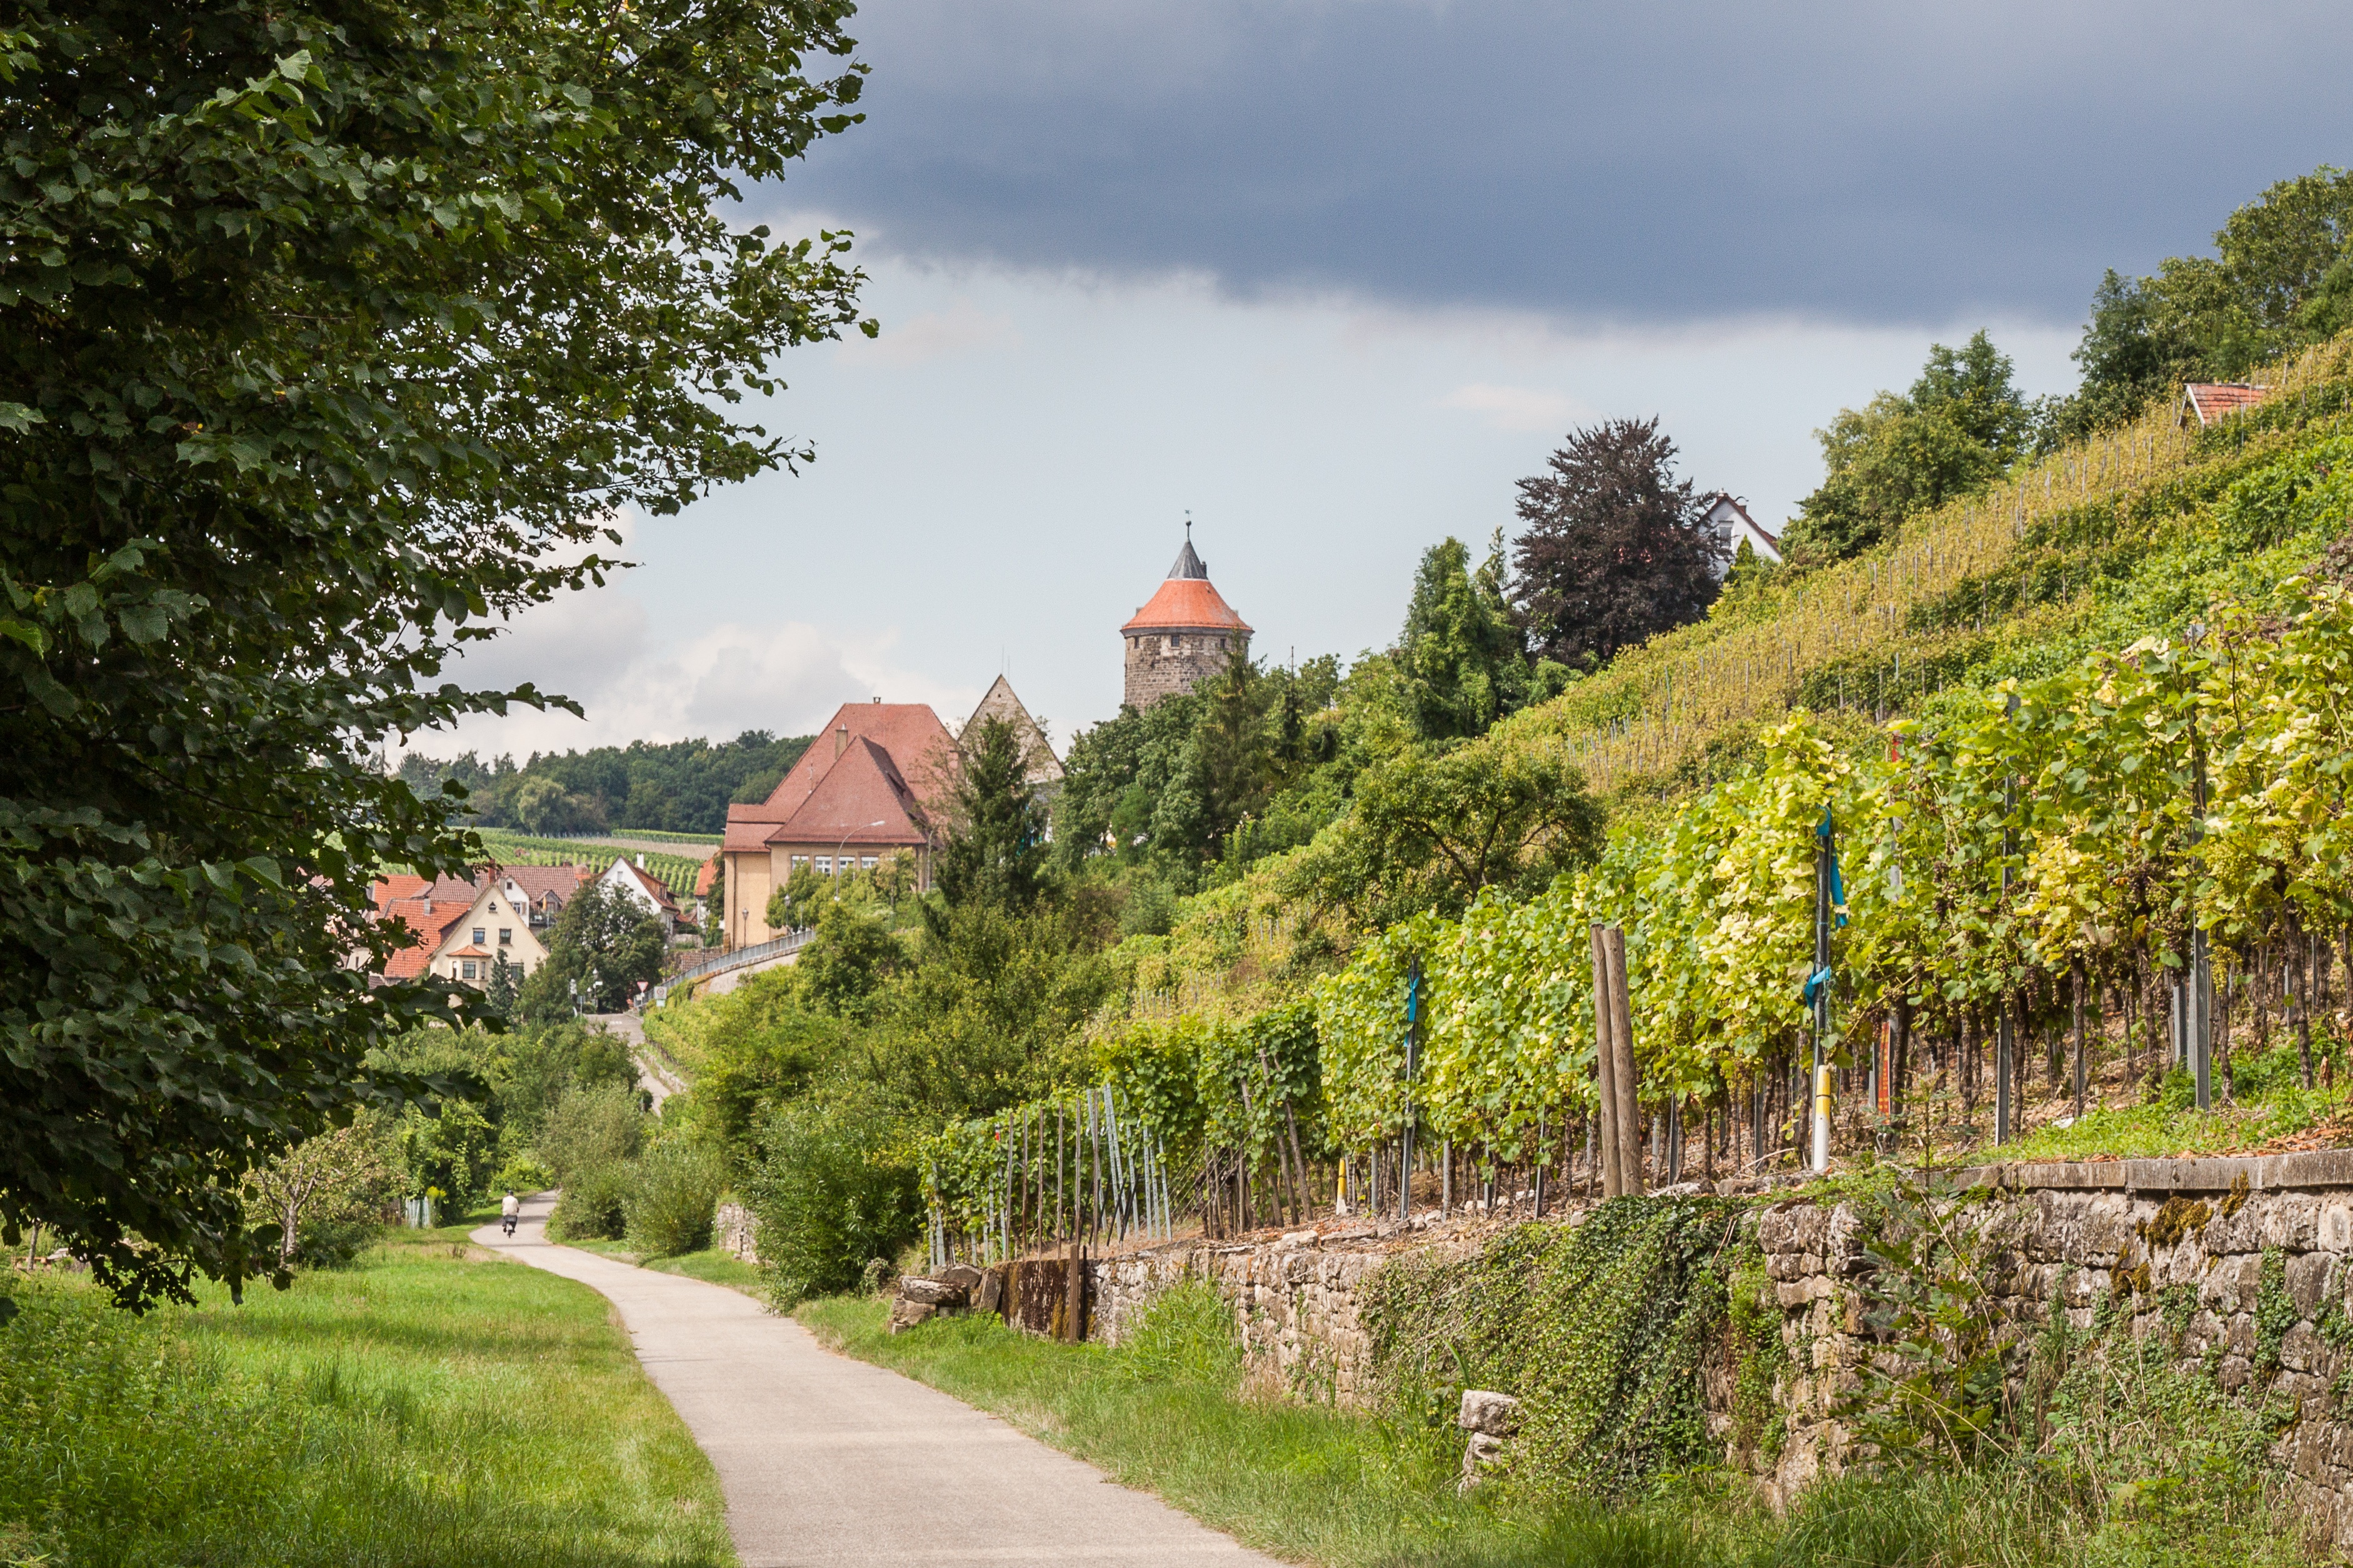
tree, vineyard, farm, leaf, hill, flower, chateau, river, village, autumn, agriculture, garden, waterway, old town, shrub, estate, rural area, swabia, besigheim